Progress in artificial intelligence

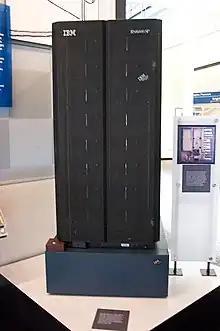
Deep Blue at the Computer History Museum

An AI defeated a grandmaster in a regulation tournament game for the first time in 1988; rebranded as Deep Blue, it beat the reigning human world chess champion in 1997 (see Deep Blue versus Garry Kasparov).